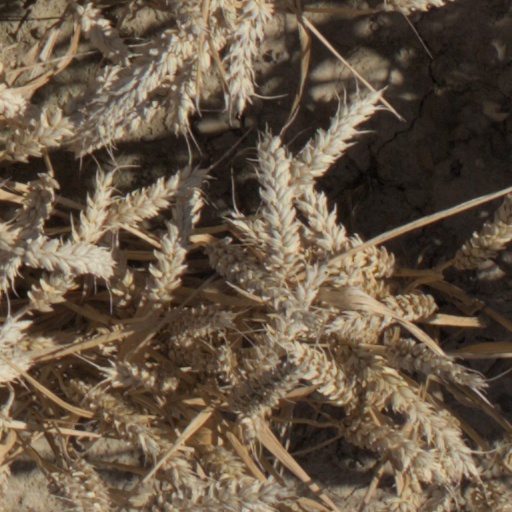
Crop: wheat